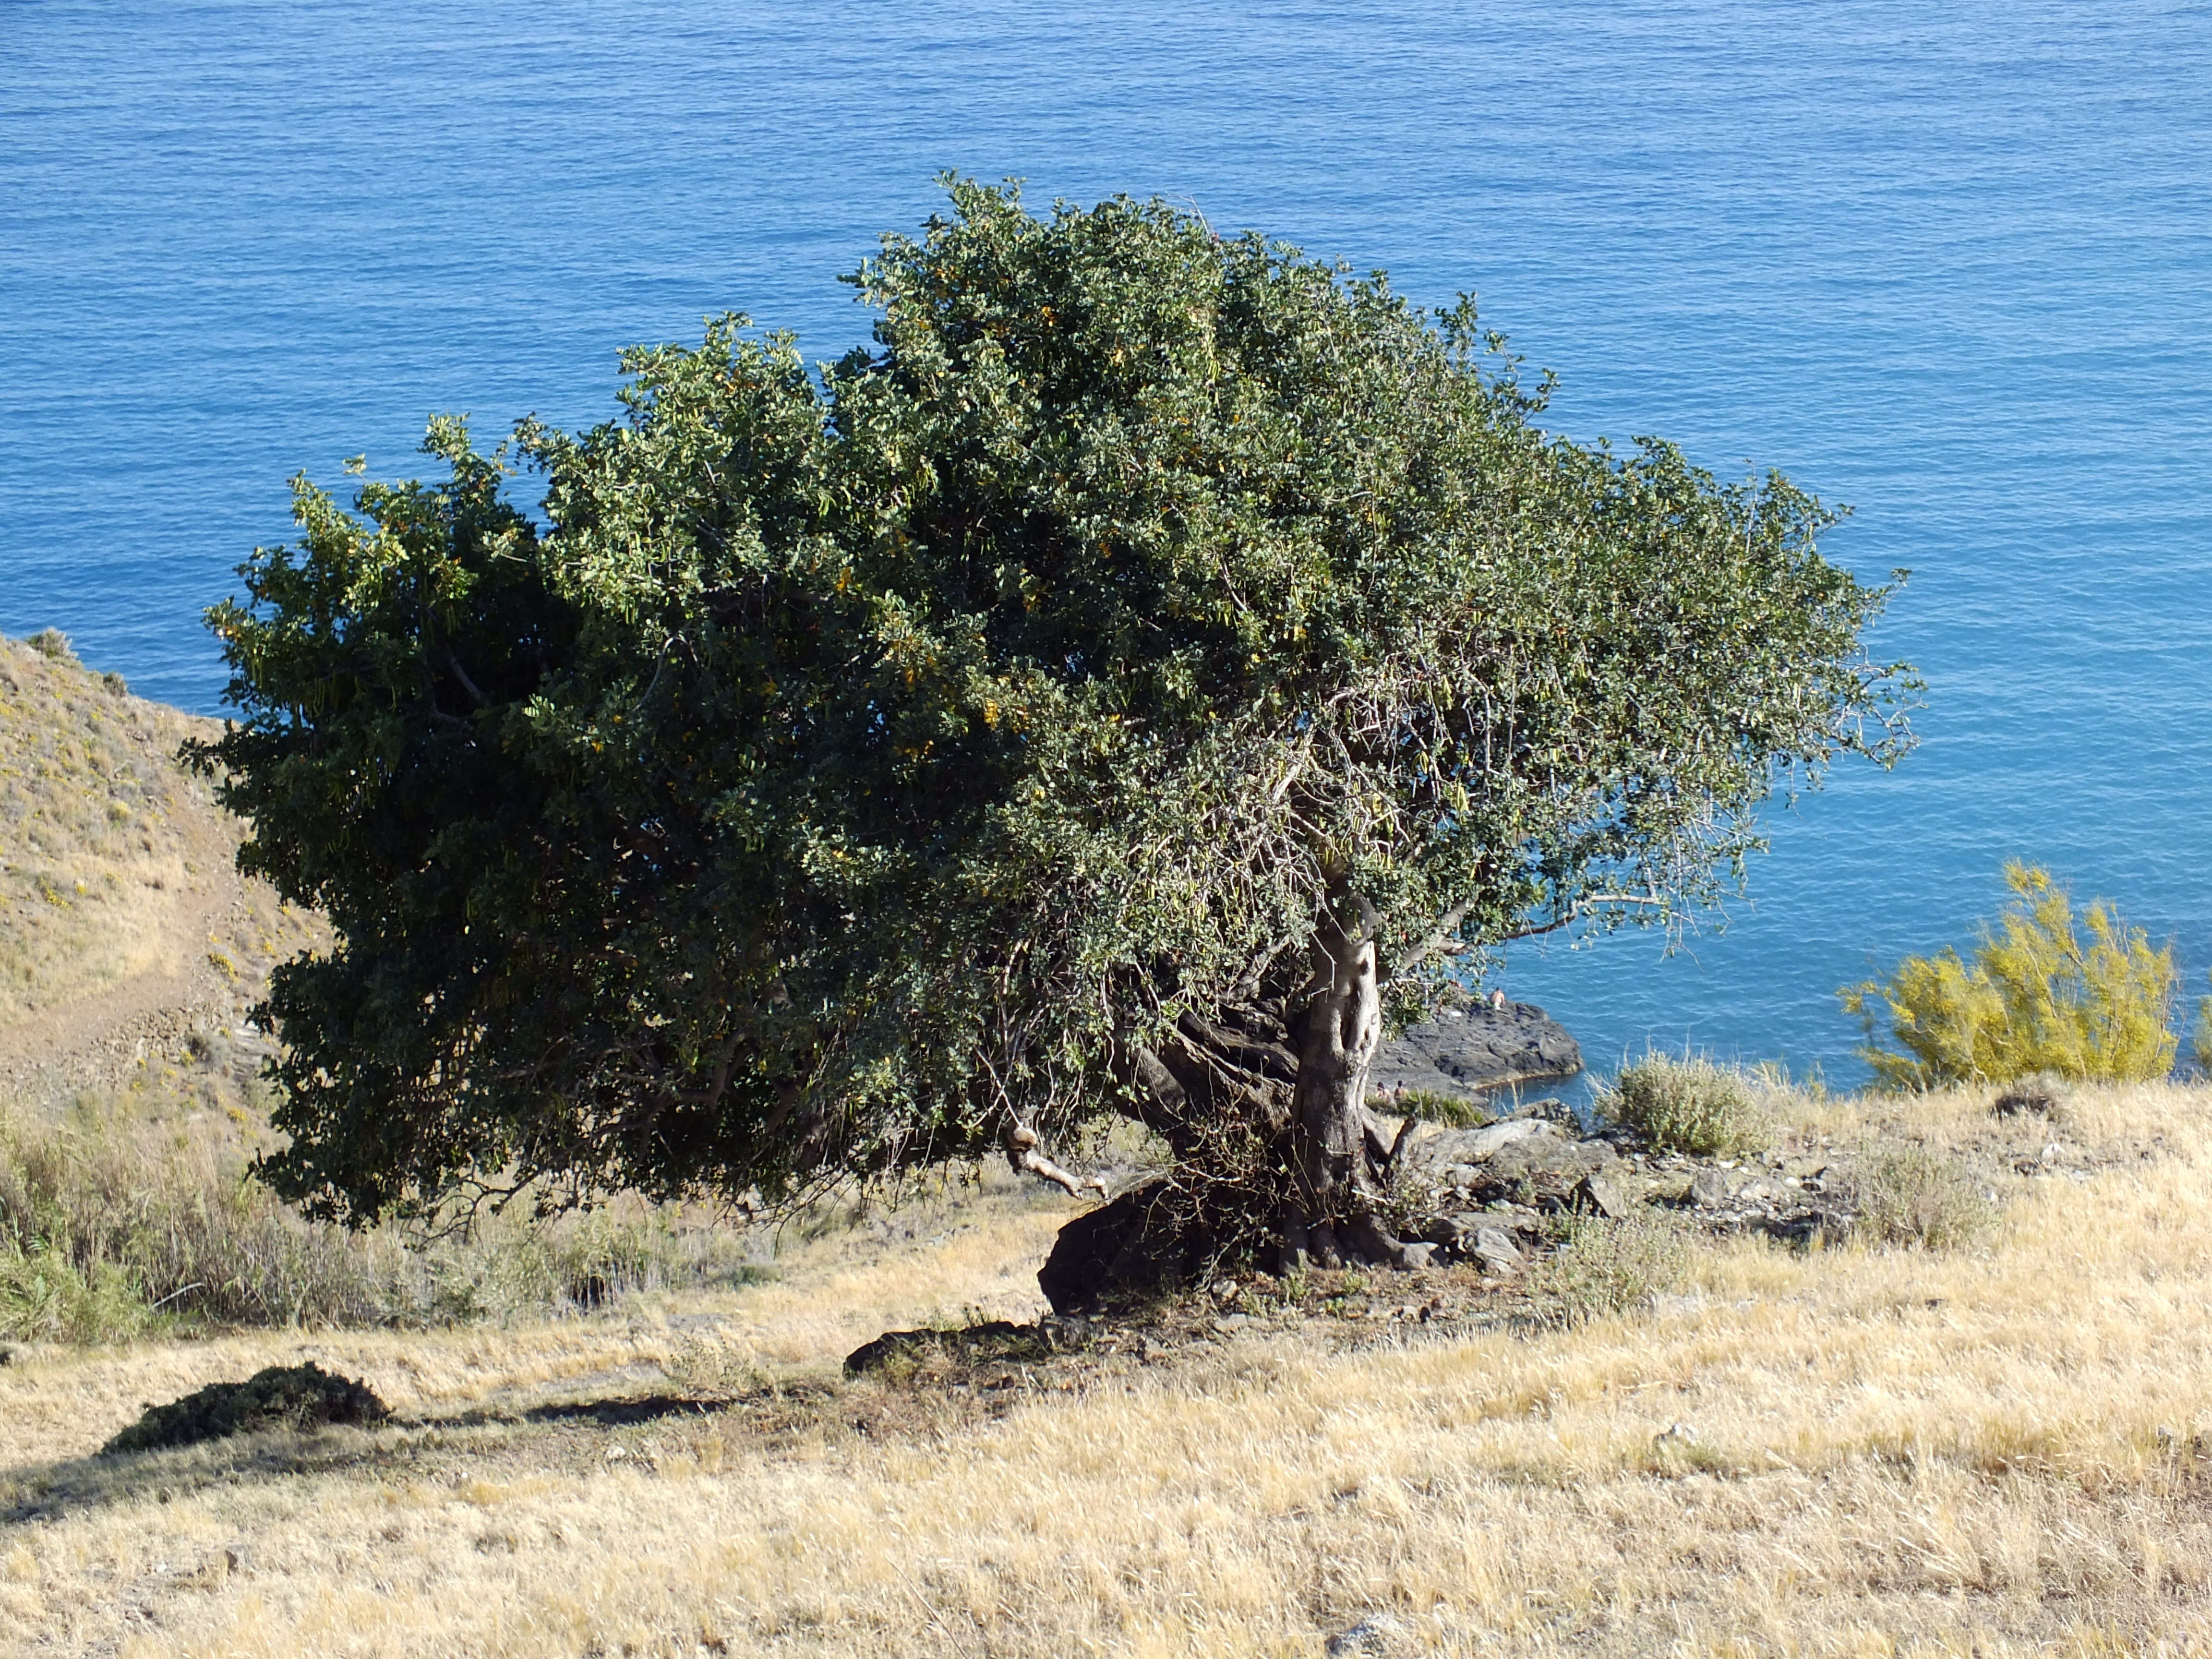
sea, coast, tree, nature, plant, shore, cliff, terrain, savanna, mount, olives, ecosystem, olive, woody plant, land plant